Canadian Coronation Contingent

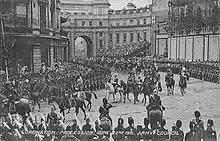
The coronation procession of King George V in 1911

The Canadian contingent for the coronation of George V and Mary was a force of 708, of which 53 were officers. The Contingent mustered at Lévis, Quebec, on 23 May 1911, sailing for England on 2 June and arriving at Liverpool on 9 June. The contingent was based at the Duke of York's Royal Military School where they were inspected by Prince Arthur, Duke of Connaught and Strathearn and Frederick Roberts, 1st Earl Roberts. On Coronation Day, 22 June, eight officers and forty men were part of the procession, while the remainder of the Canadian Contingent lined the route. The next day, two mounted guards participated in the King’s Procession. The contingent sailed from Liverpool on 2 July, returning to Quebec City on 9 July.